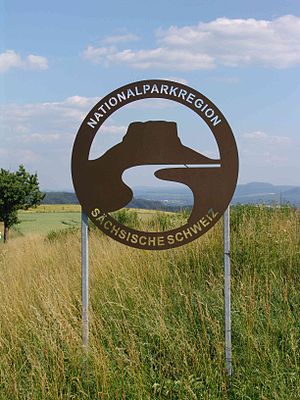
Nationalpark Sächsische Schweiz / Nationalparken
Skilt ved Nationalparkregion Sachsische Schweiz
Nationalpark Sächsische Schweiz er en tysk nationalpark i Elbens Sandstensbjerge ved den tjekkiske grænse. Den ligger øst for Dresden, hvor floden Elben løber ind i delstaten Sachsen. Nationalparken er omkring 93,5 km² stor, og har eksisteret siden 12. September 1990. Den ligger i en større fredning på godt 400 km², som har status af landskabsbeskyttelsesområde. Tilsammen kaldes området for Det Sachsiske Schweiz.